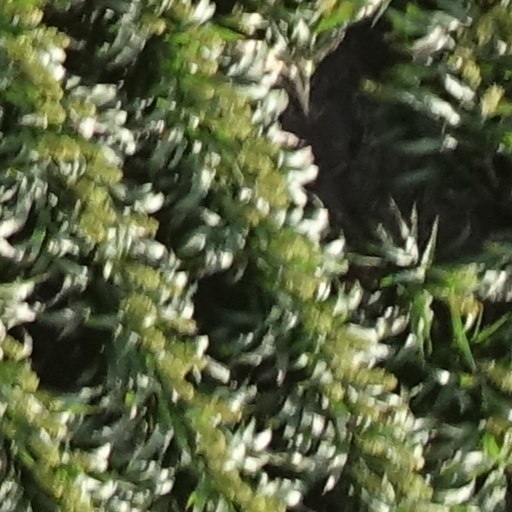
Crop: sorghum